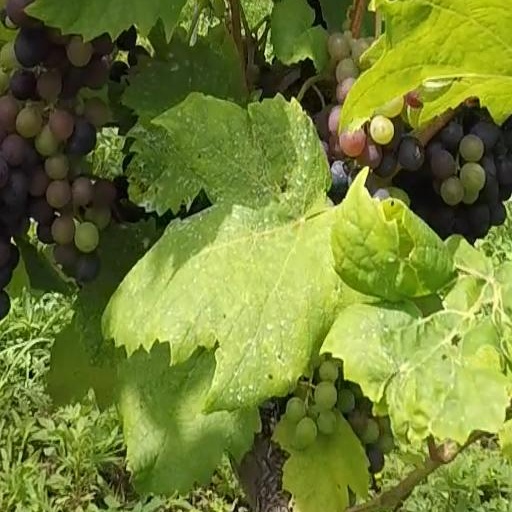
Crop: grape